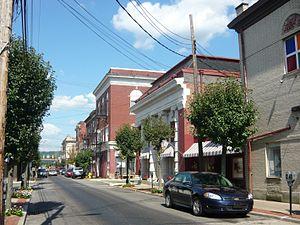
Elizabeth est un borough situé dans le comté d'Allegheny, en Pennsylvanie, aux États-Unis. En 2010, il comptait une population de 3 118 habitants. Il est incorporé le 5 avril 1834.